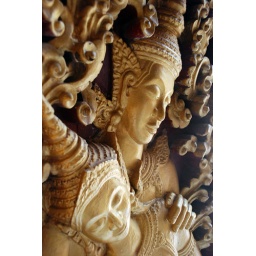
A detail of two faces from the door of the royal funerary carriage house at Wat Xieng Thong in Luang Prabang